Tim Matheson

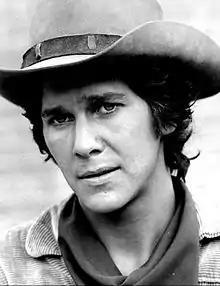
Matheson in a "Bonanza" publicity photo, 1972

Tim Matheson (born Timothy Lewis Matthieson; December 31, 1947) is an American actor and director. Some of his best-known acting roles include the title character of the 1960s animated "Jonny Quest" TV series, Eric "Otter" Stratton in the 1978 comedy film "National Lampoon's Animal House", and the recurring role of Vice President John Hoynes in the 2000s NBC drama "The West Wing", which earned him two Primetime Emmy Award nominations for Outstanding Guest Actor in a Drama Series.